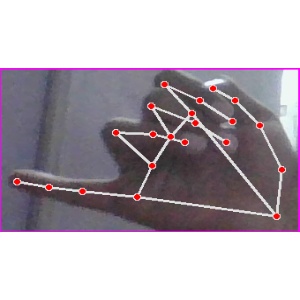
अक्षर: च